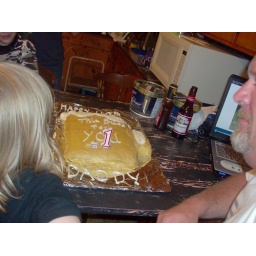
Beer mug cake by Nicole' for Ernie's 49th b-day